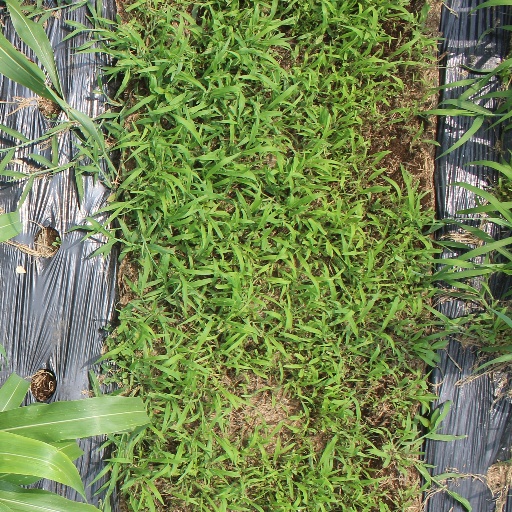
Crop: sorghum